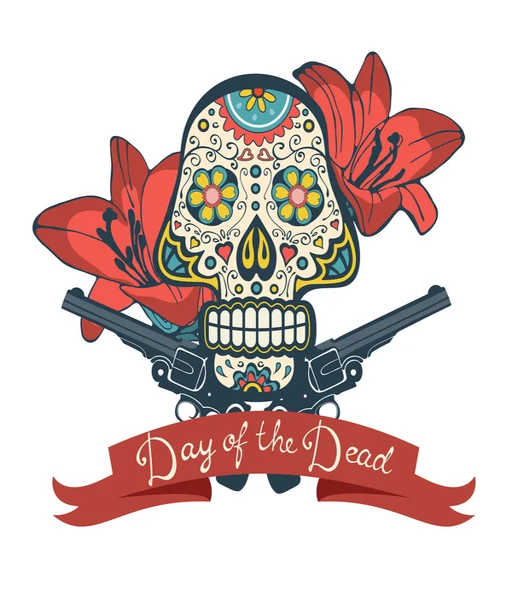
day of the dead card with vintage skull , flowers and guns -- stock vector #